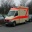
Label: ambulance